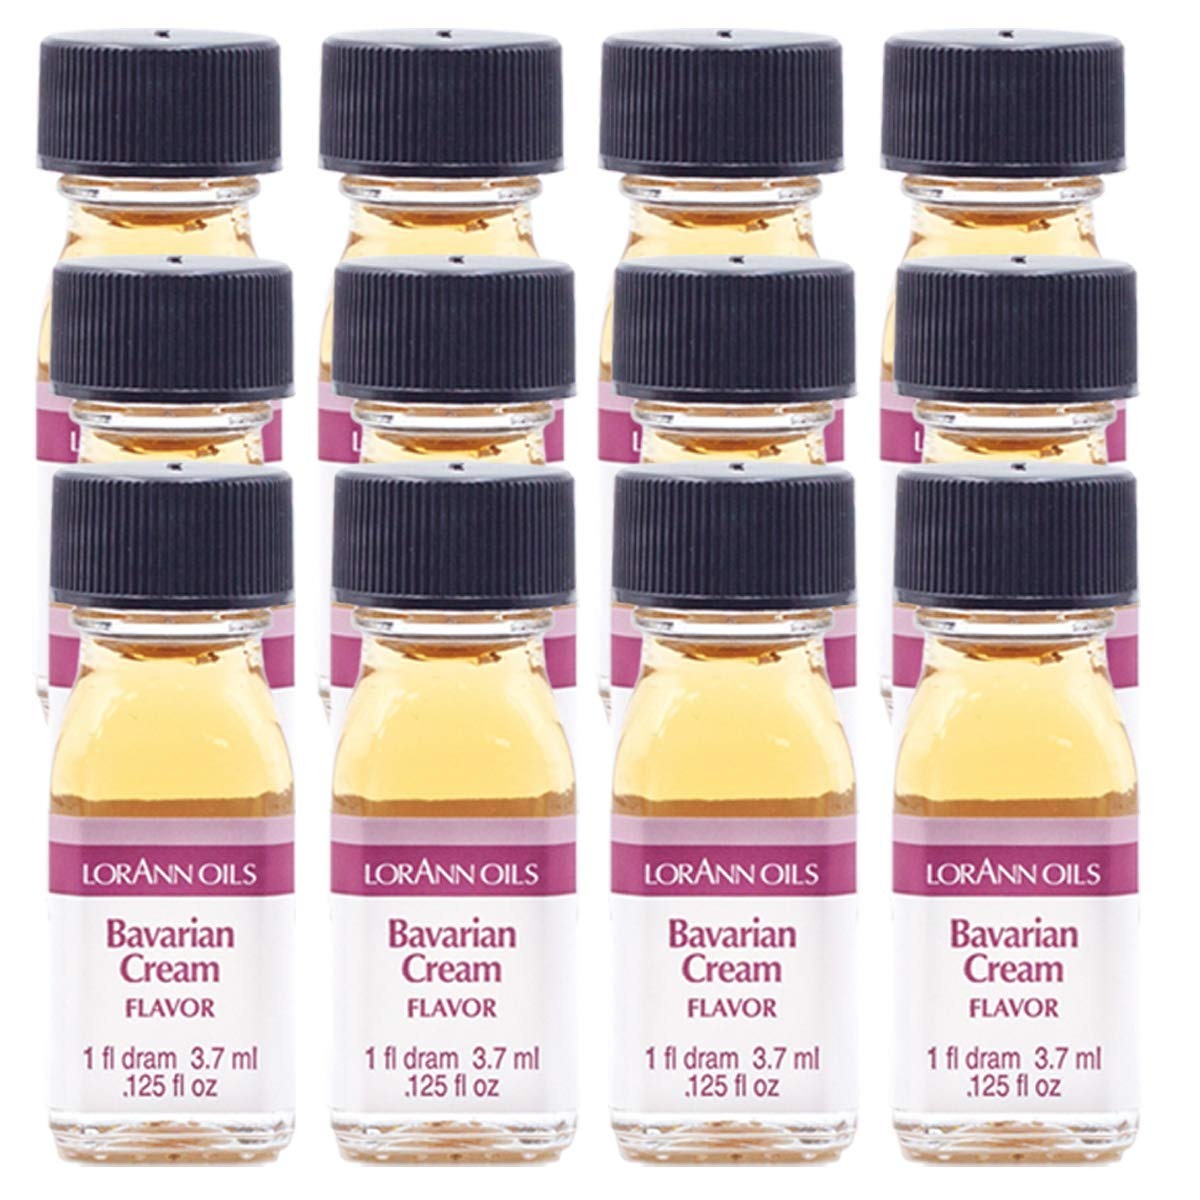
Item Name: LorAnn Bavarian Cream SS Flavor Flavor, 1 dram bottle (.0125 fl oz - 3.7ml - 1 teaspoon)- 12 pack
Bullet Point 1: Now you can add that mouth watering Bavarian cream Flavor to your favorite recipes. SSAppropriate for use in chocolates and coatings. If you experience some thickening, add liquified coconut oil, or cocoa butter to thin/smooth (typical use is ¼ to ½ teaspoon per pound).
Bullet Point 2: Now you can add that mouth watering Bavarian cream Flavor to your favorite recipes. SSAppropriate for use in chocolates and coatings. If you experience some thickening, add liquified coconut oil, or cocoa butter to thin/smooth (typical use is ¼ to ½ teaspoon per pound).
Bullet Point 3: A little goes a long way! LorAnn’s super strength flavors are three to four times the strength of typical baking extracts.
Bullet Point 4: A Dram is a small bottle that is the perfect size for 1 batch of homemade Hard Tack Candy (.125 fl oz approximately 1 teaspoon) Love the flavor and need a larger size? Most of the 100+ Super Strength flavors are availble in larger sizes. 1 ounce bottle contains approximately 6 teaspoons. -- 4 ounce bottle contains approximately 24 teaspoons -- 16 ounce and gallon are also available.
Bullet Point 5: Typical uses: hard candy, general candy making, cakes, cookies, frosting, ice cream and a wide variety of other baking and confectionery applications.
Bullet Point 6: Kosher - Gluten Free - Made in USA
Value: 1.5
Unit: Ounce

Price: 35.91